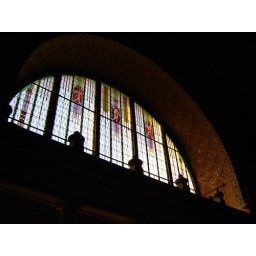
Art Nouveau Prague train station. Big stianed glass in the old entrance hall.